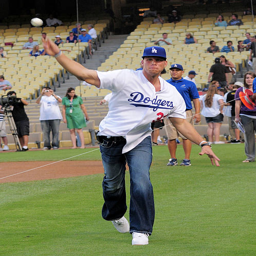
basketball player throws the ceremonial first pitch at the game .